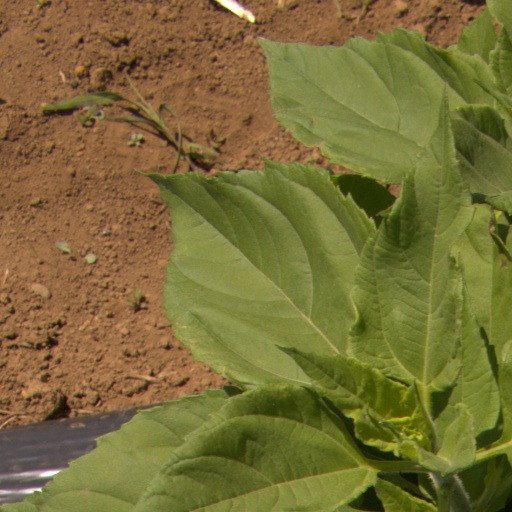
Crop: Jerusalem artichoke